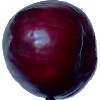
Label: Plum 2